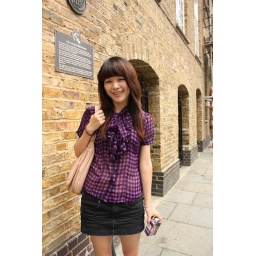
me lady with brick wall under the tower bridge!